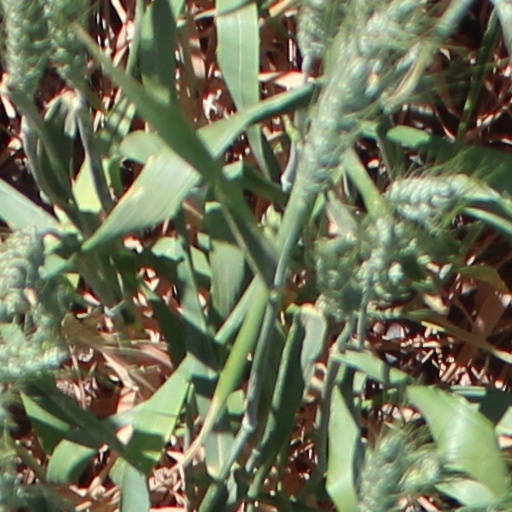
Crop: wheat